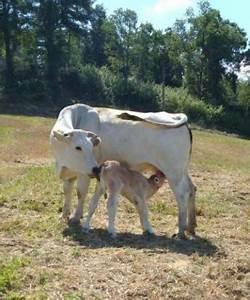
cow